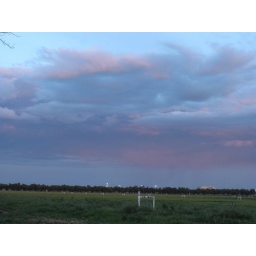
UCD water towers in the backdrop